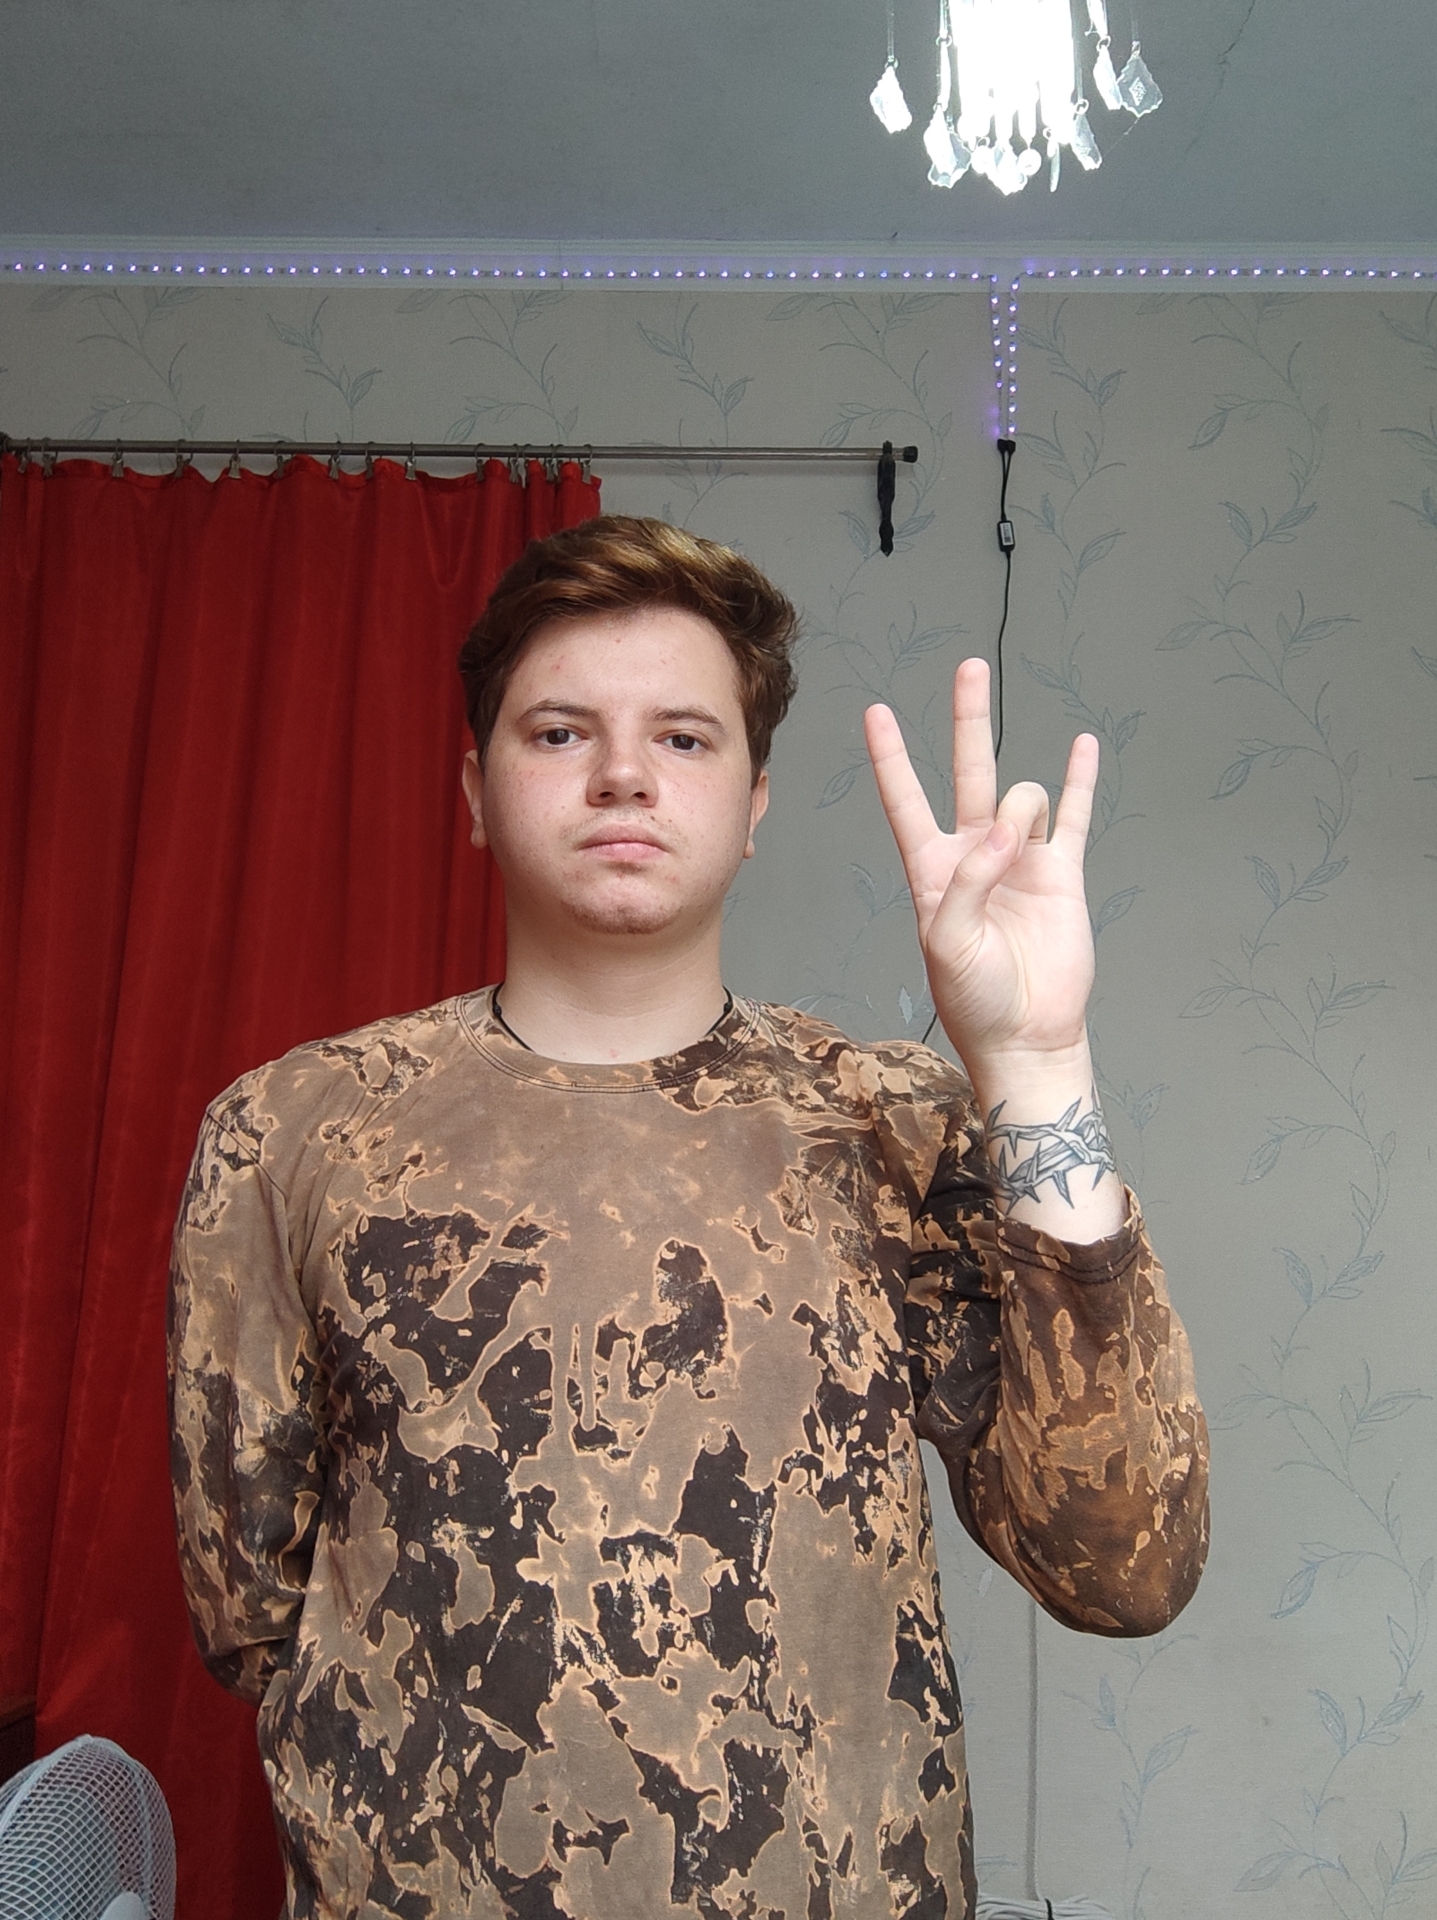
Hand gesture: three3